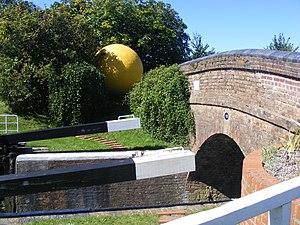
Le canal Bridgwater et Taunton est un canal situé dans le sud-ouest de l'Angleterre entre Bridgwater et Taunton, ouvert en 1827 et reliant la rivière Tone à la rivière Parrett. Il y avait eu un certain nombre de projets avortés pour relier le canal de Bristol à la Manche par voie navigable aux XVIIIᵉ et XIXᵉ siècles. Ces projets suivaient approximativement le futur cheminement du canal Bridgwater et Taunton, mais le canal fut construit en fait dans le cadre d'un plan visant à relier Bristol à Taunton par voie navigable.